Campo Ma'an National Park

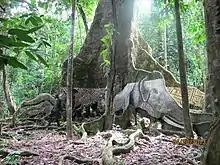
Musée de l'arbre au Parc National de Campo Ma'an

The original Campo Wildlife Reserve (1,582 km) was established in 1932 as an agreement between the Government of Cameroon and the Campo Forest Company. The adjacent Ma’an forest plantation (990 km) was set up in 1980 for conservation of "Aucoumea klaineana" (okoumé), a tree species with high economic logging value"."